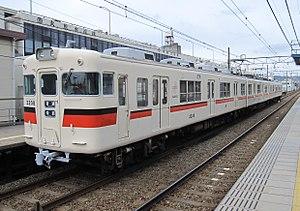
La ligne Sanyō Aboshi ou tout simplement appelée ligne Aboshi est une ligne de train japonaise exploitée par la compagnie ferroviaire privée Sanyo Electric Railway. Cette ligne entièrement dans la ville d'Himeji dans la préfecture de Hyōgo relie les gares de Shikama à Sanyō Aboshi. Elle est connectée à la ligne principale Sanyō à la gare de Shikama.